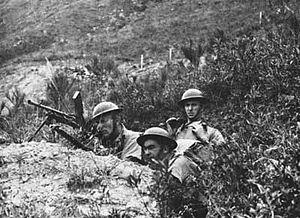
Cet article traite des événements qui se sont produits durant l'année 1941 au Canada.
La bataille de Hong Kong a commencé le 8 décembre 1941, huit heures après l'attaque de Pearl Harbor, dans le cadre du